Theresa May

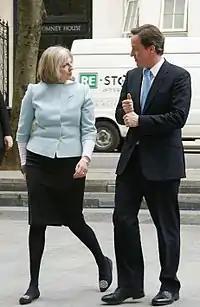
May with her then-leader David Cameron, May 2010

Speaking at the Association of Chief Police Officers (ACPO) conference in June 2010, May announced radical cuts to the Home Office budget, likely to lead to a reduction in police numbers. In July 2010, May presented the House of Commons with proposals for a fundamental review of the previous Labour government's security and counter-terrorism legislation, including "stop and search" powers, and her intention to review the 28-day limit on detaining terrorist suspects without charge.